Danielle Haim

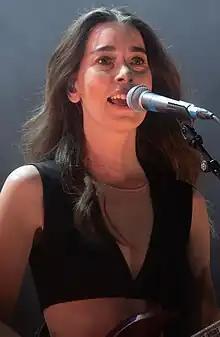
Haim performing in London, 2023

Danielle Sari Haim (born February 16, 1989) is an American musician. She is the lead guitarist and vocalist of the pop rock band Haim, which also consists of her two sisters, Este Haim and Alana Haim. Danielle also serves as the group's drummer in the studio; the drummer for live performances varies between Danielle and a separate drummer.